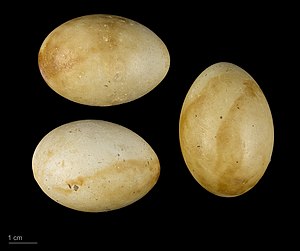
Sorthalset lappedykker
Podiceps nigricollis
Den sorthalsede lappedykker er en fugleart i familien lappedykkere. Fuglen er 30-35 cm lang og vejer 250-600 g. Den yngler ved ferskvandssøer i Europa, Asien, Afrika, det nordlige Sydamerika og det sydvestlige og vestlige USA. I Danmark er den sjælden og findes især i Midtjyllands søer.